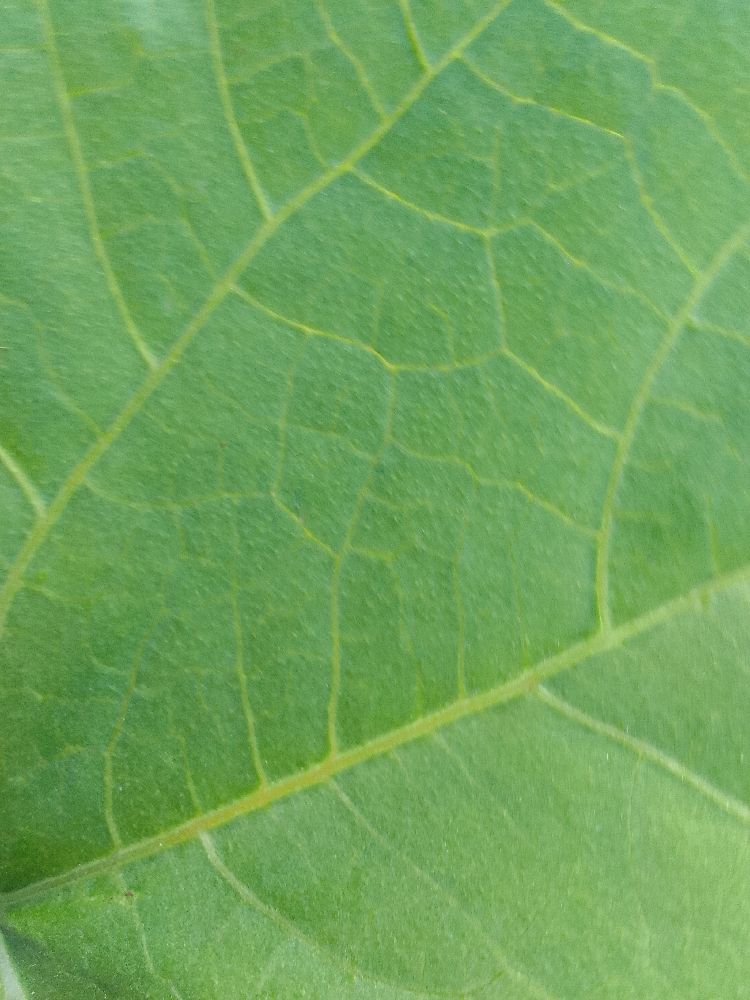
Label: healthy